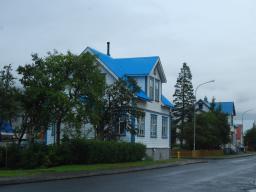
Label: Background_without_leaves